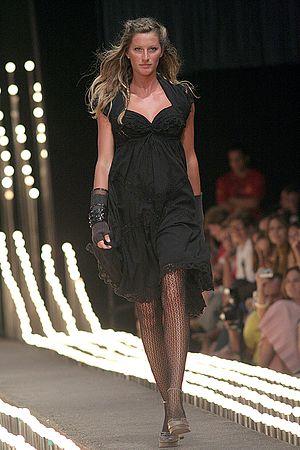
Une semaine de la mode, encore appelée « semaine des défilés » ou « fashion week » par anglicisme, est un événement de l'industrie de la mode, durant approximativement une semaine, et qui a lieu deux fois par an pour permettre aux stylistes et maisons de couture de présenter leurs dernières collections de prêt-à-porter, et de haute couture uniquement pour la France.
La mode, et plus précisément la mode vestimentaire, désigne la manière de se vêtir, conformément au goût d'une époque dans une région donnée. C'est un phénomène impliquant le collectif via la société, le regard qu'elle renvoie, les codes qu'elle impose et le goût individuel.